Slovenia in the Eurovision Song Contest 2017

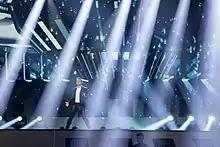
Omar Naber during a rehearsal before the first semi-final

Omar Naber took part in technical rehearsals on 1 and 5 May, followed by dress rehearsals on 8 and 9 May. This included the jury show on 8 May where the professional juries of each country watched and voted on the competing entries.